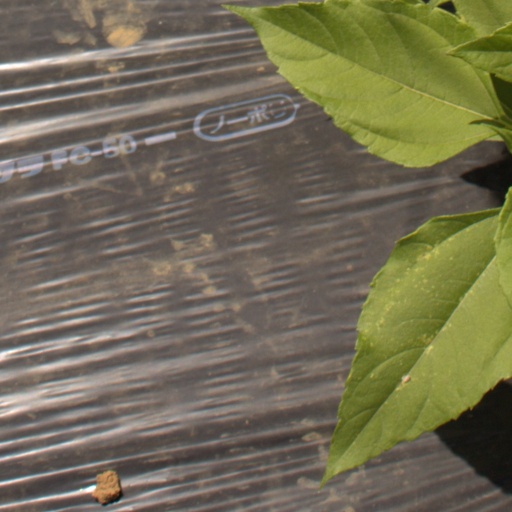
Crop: Jerusalem artichoke